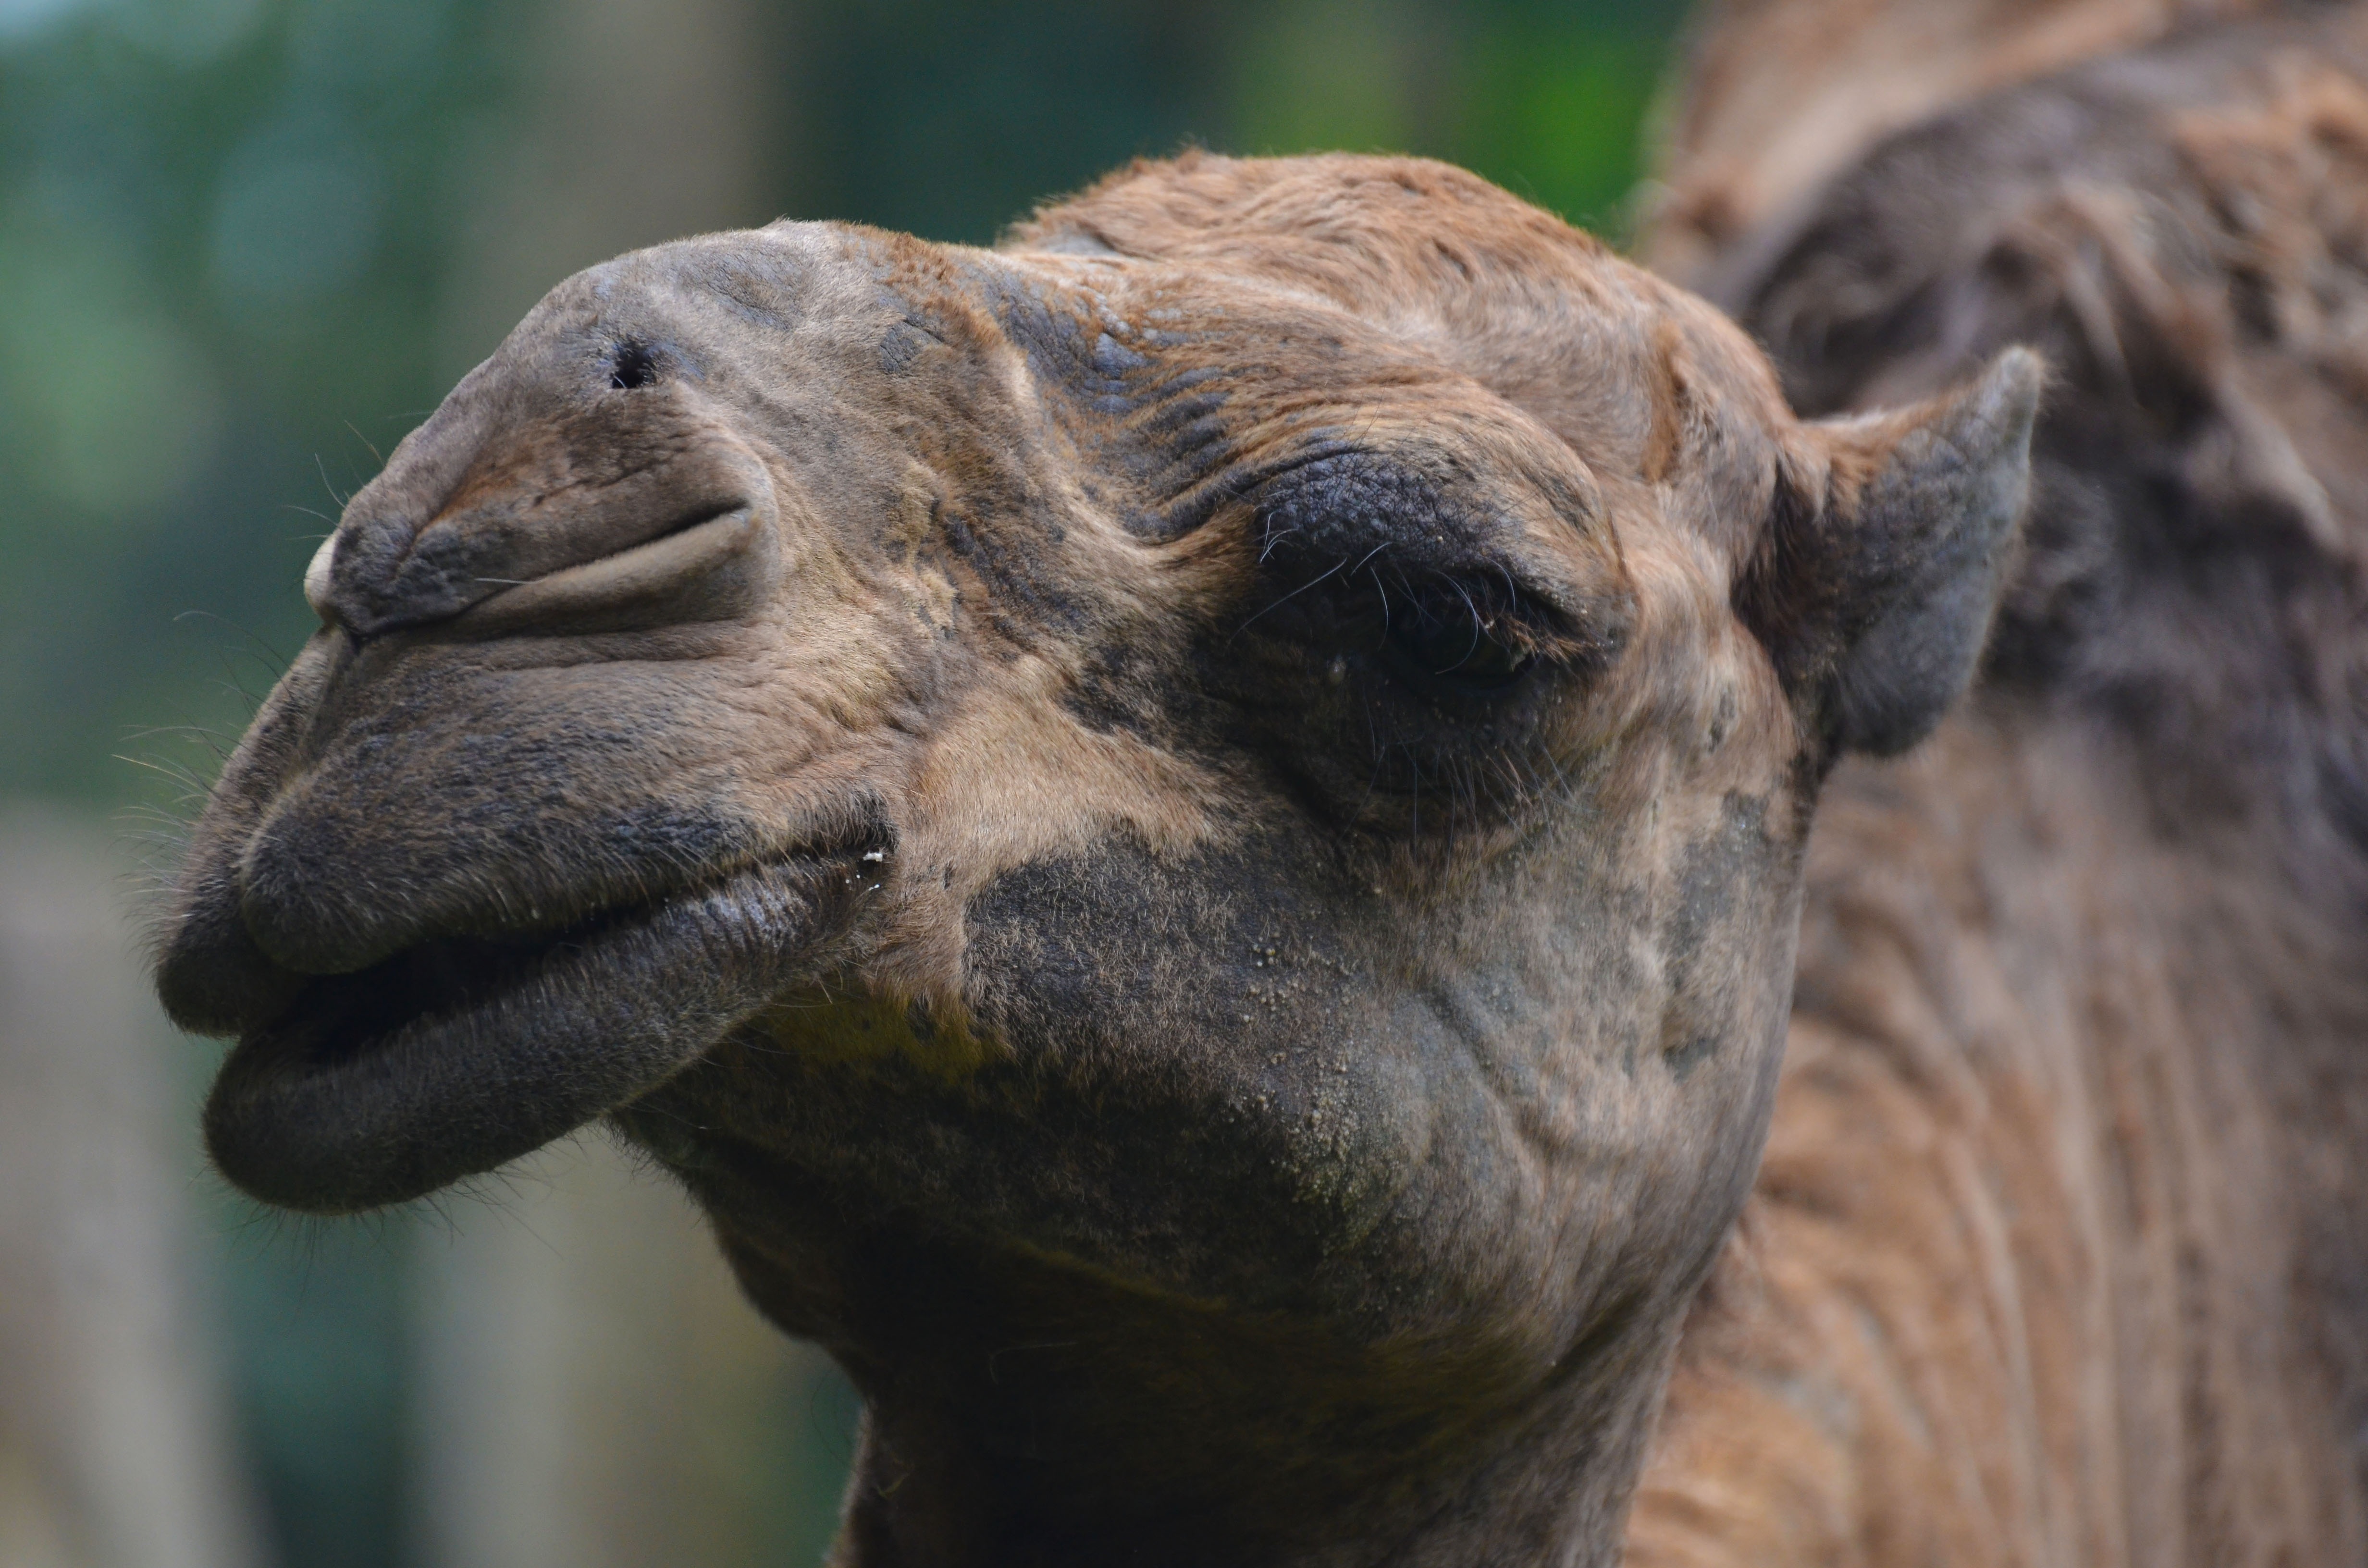
nature, animal, wildlife, camel, mammal, fauna, close up, head, vertebrate, camel like mammal, arabian camel